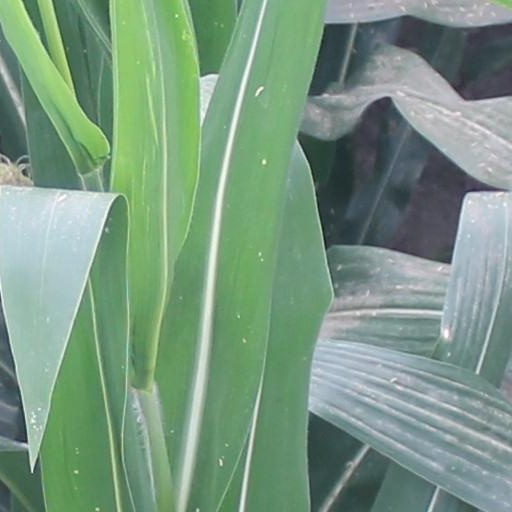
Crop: maize; corn